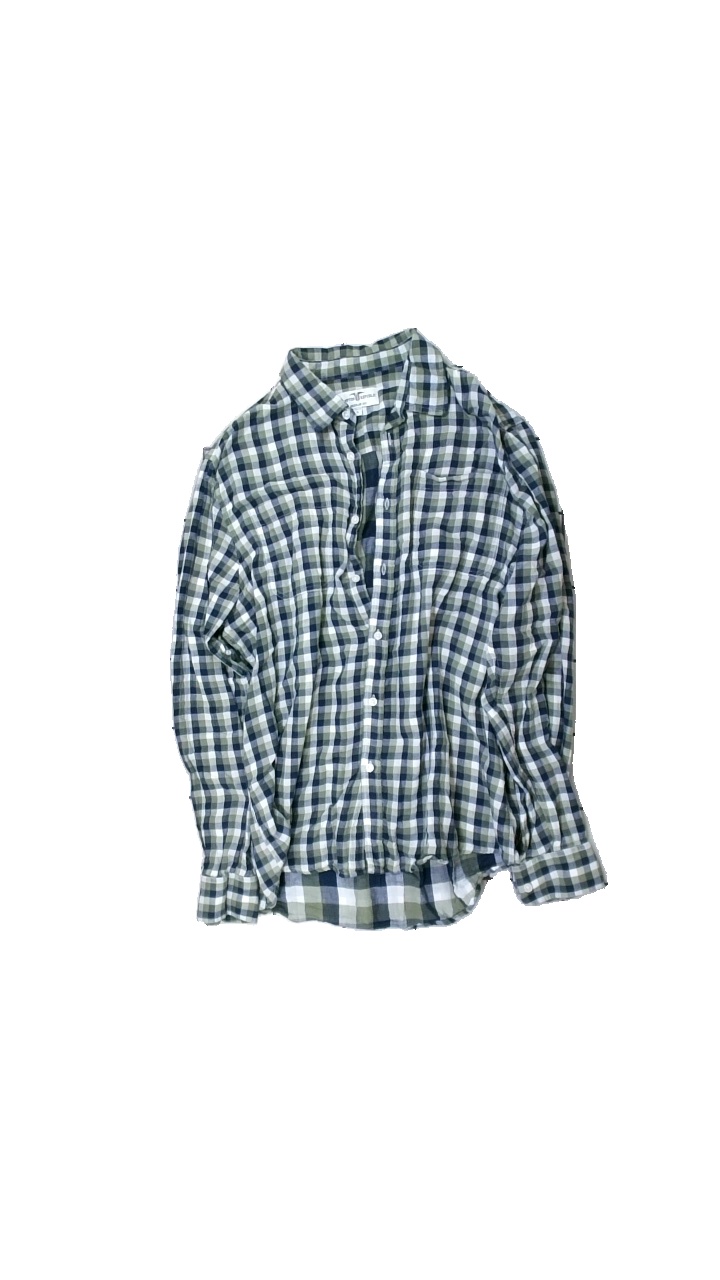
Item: Shirt (Men)
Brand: Hamton Republic (kappahl)
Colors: White, Green, Blue
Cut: Regular
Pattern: Checkered print
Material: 100% cotton
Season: All
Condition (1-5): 3
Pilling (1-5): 4
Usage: Reuse
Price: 50-100